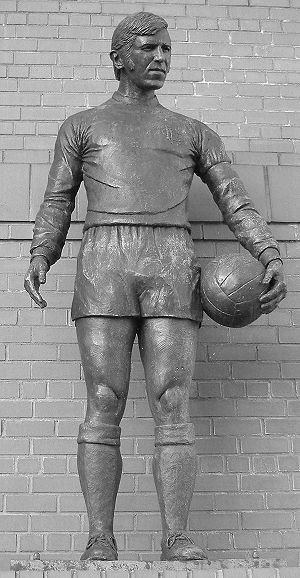
John Greig
John Greig er en tidligere skotsk fodboldspiller og -træner, der tilbragte hele sin aktive karriere, fra 1961 til 1978, som forsvarsspiller hos Rangers F.C. Her var han med til at vinde fem skotske mesterskaber, og var også anfører for holdet da det vandt Pokalvindernes Europa Cup i 1972. Han blev kåret til Årets fodboldspiller i Skotland i 1966.